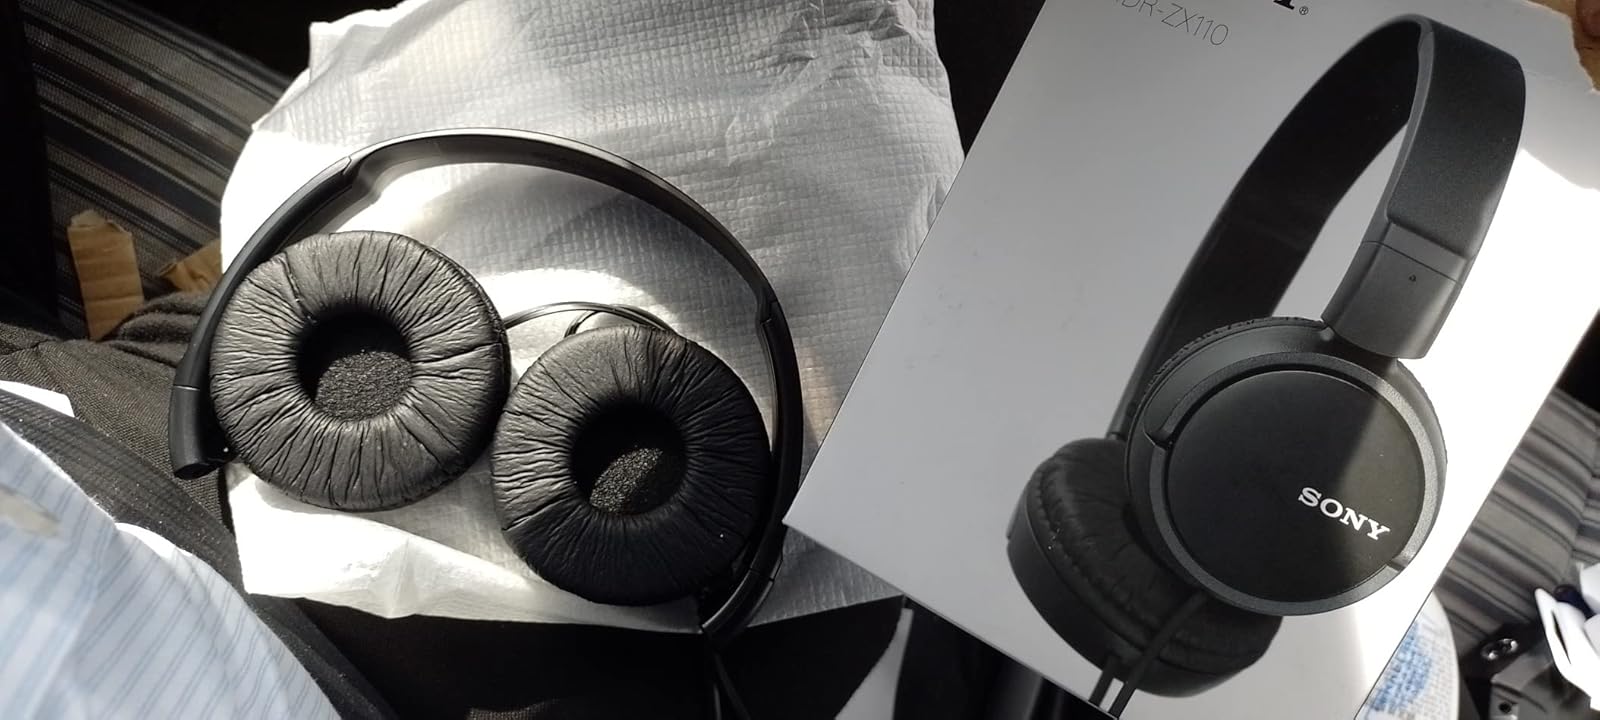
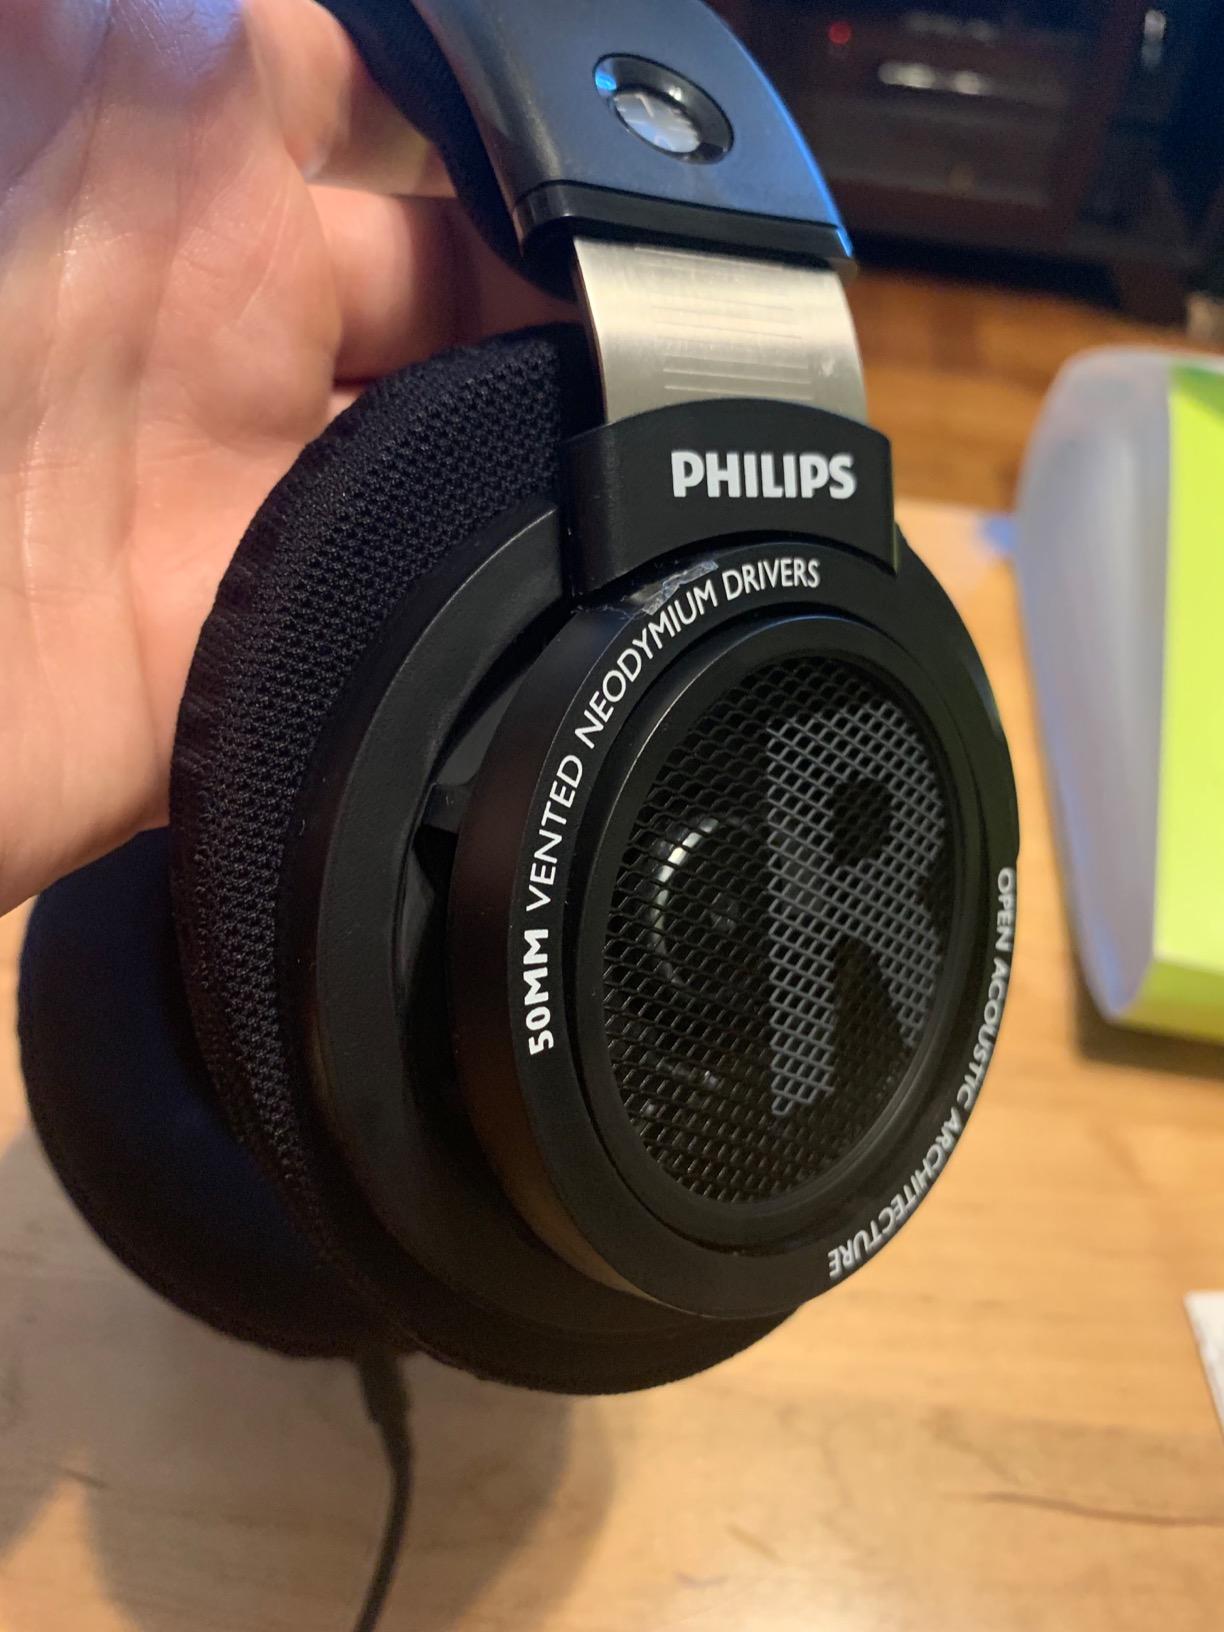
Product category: headphones
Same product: no